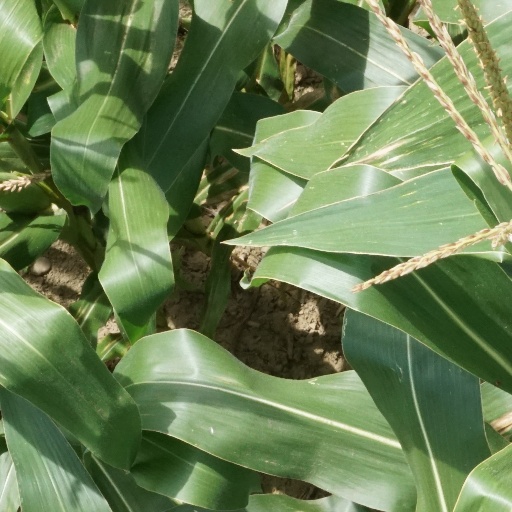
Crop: maize; corn